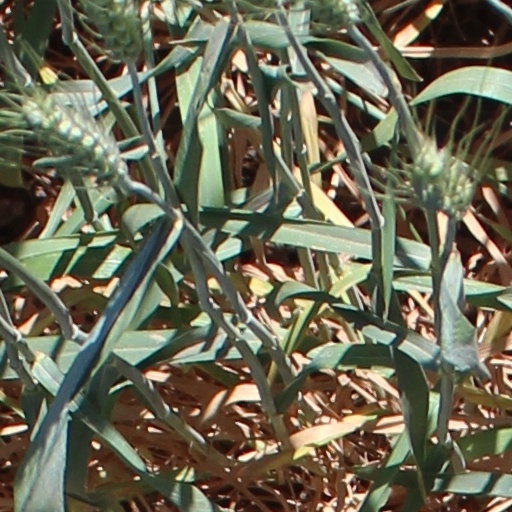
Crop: wheat